Danaë (Orazio Gentileschi)

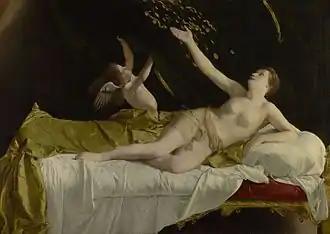
Orazio Gentileschi, c. 1623, oil on canvas, 63 ½ by 89 ¼ in (161.3 by 226.7 cm.)

Danaë is a "circa" 1623 oil on canvas painting by the Italian artist Orazio Gentileschi. It is an example of an Italian Baroque painting and is now in the collection of the J. Paul Getty Museum, in Los Angeles.